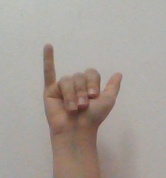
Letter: ya